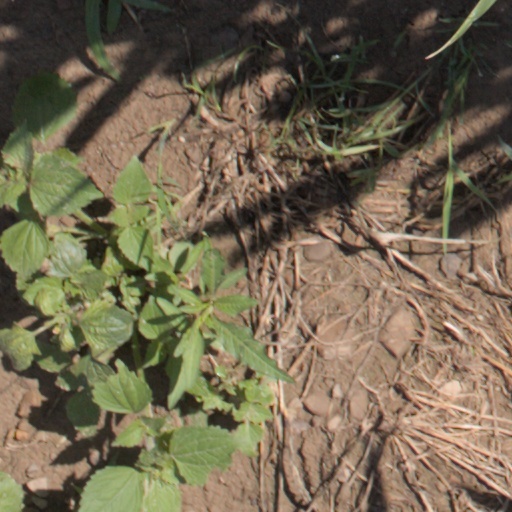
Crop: wheat